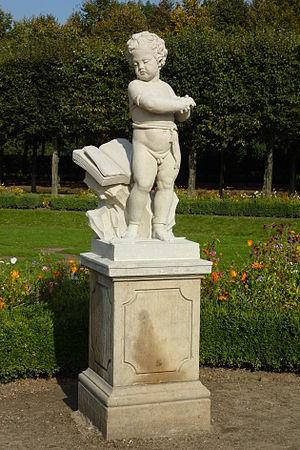
L'atrabilaire désigne dans le langage courant, en partant de la théorie des humeurs des disciples d'Hippocrate, un individu disposé à l'abattement, la tristesse, la méfiance et la critique.